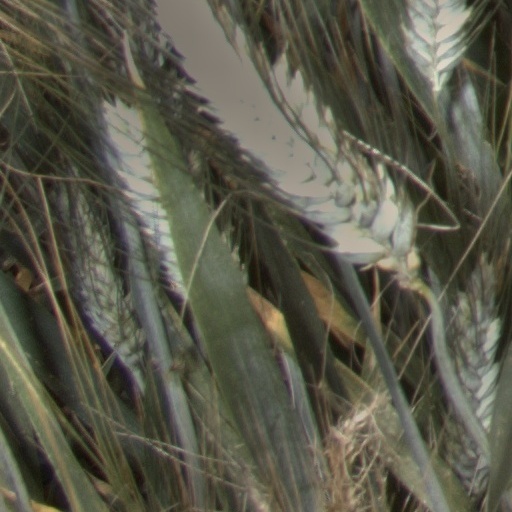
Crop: wheat